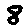
Label: 8